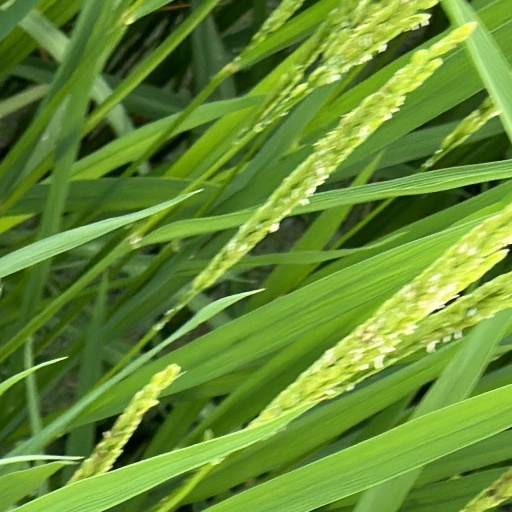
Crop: rice